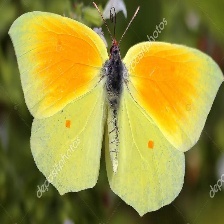
Species: CLEOPATRA
Butterfly family (ImageNet category): sulphur_butterfly